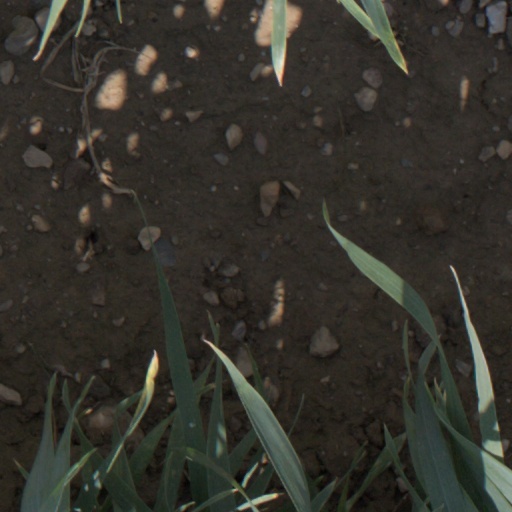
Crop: wheat